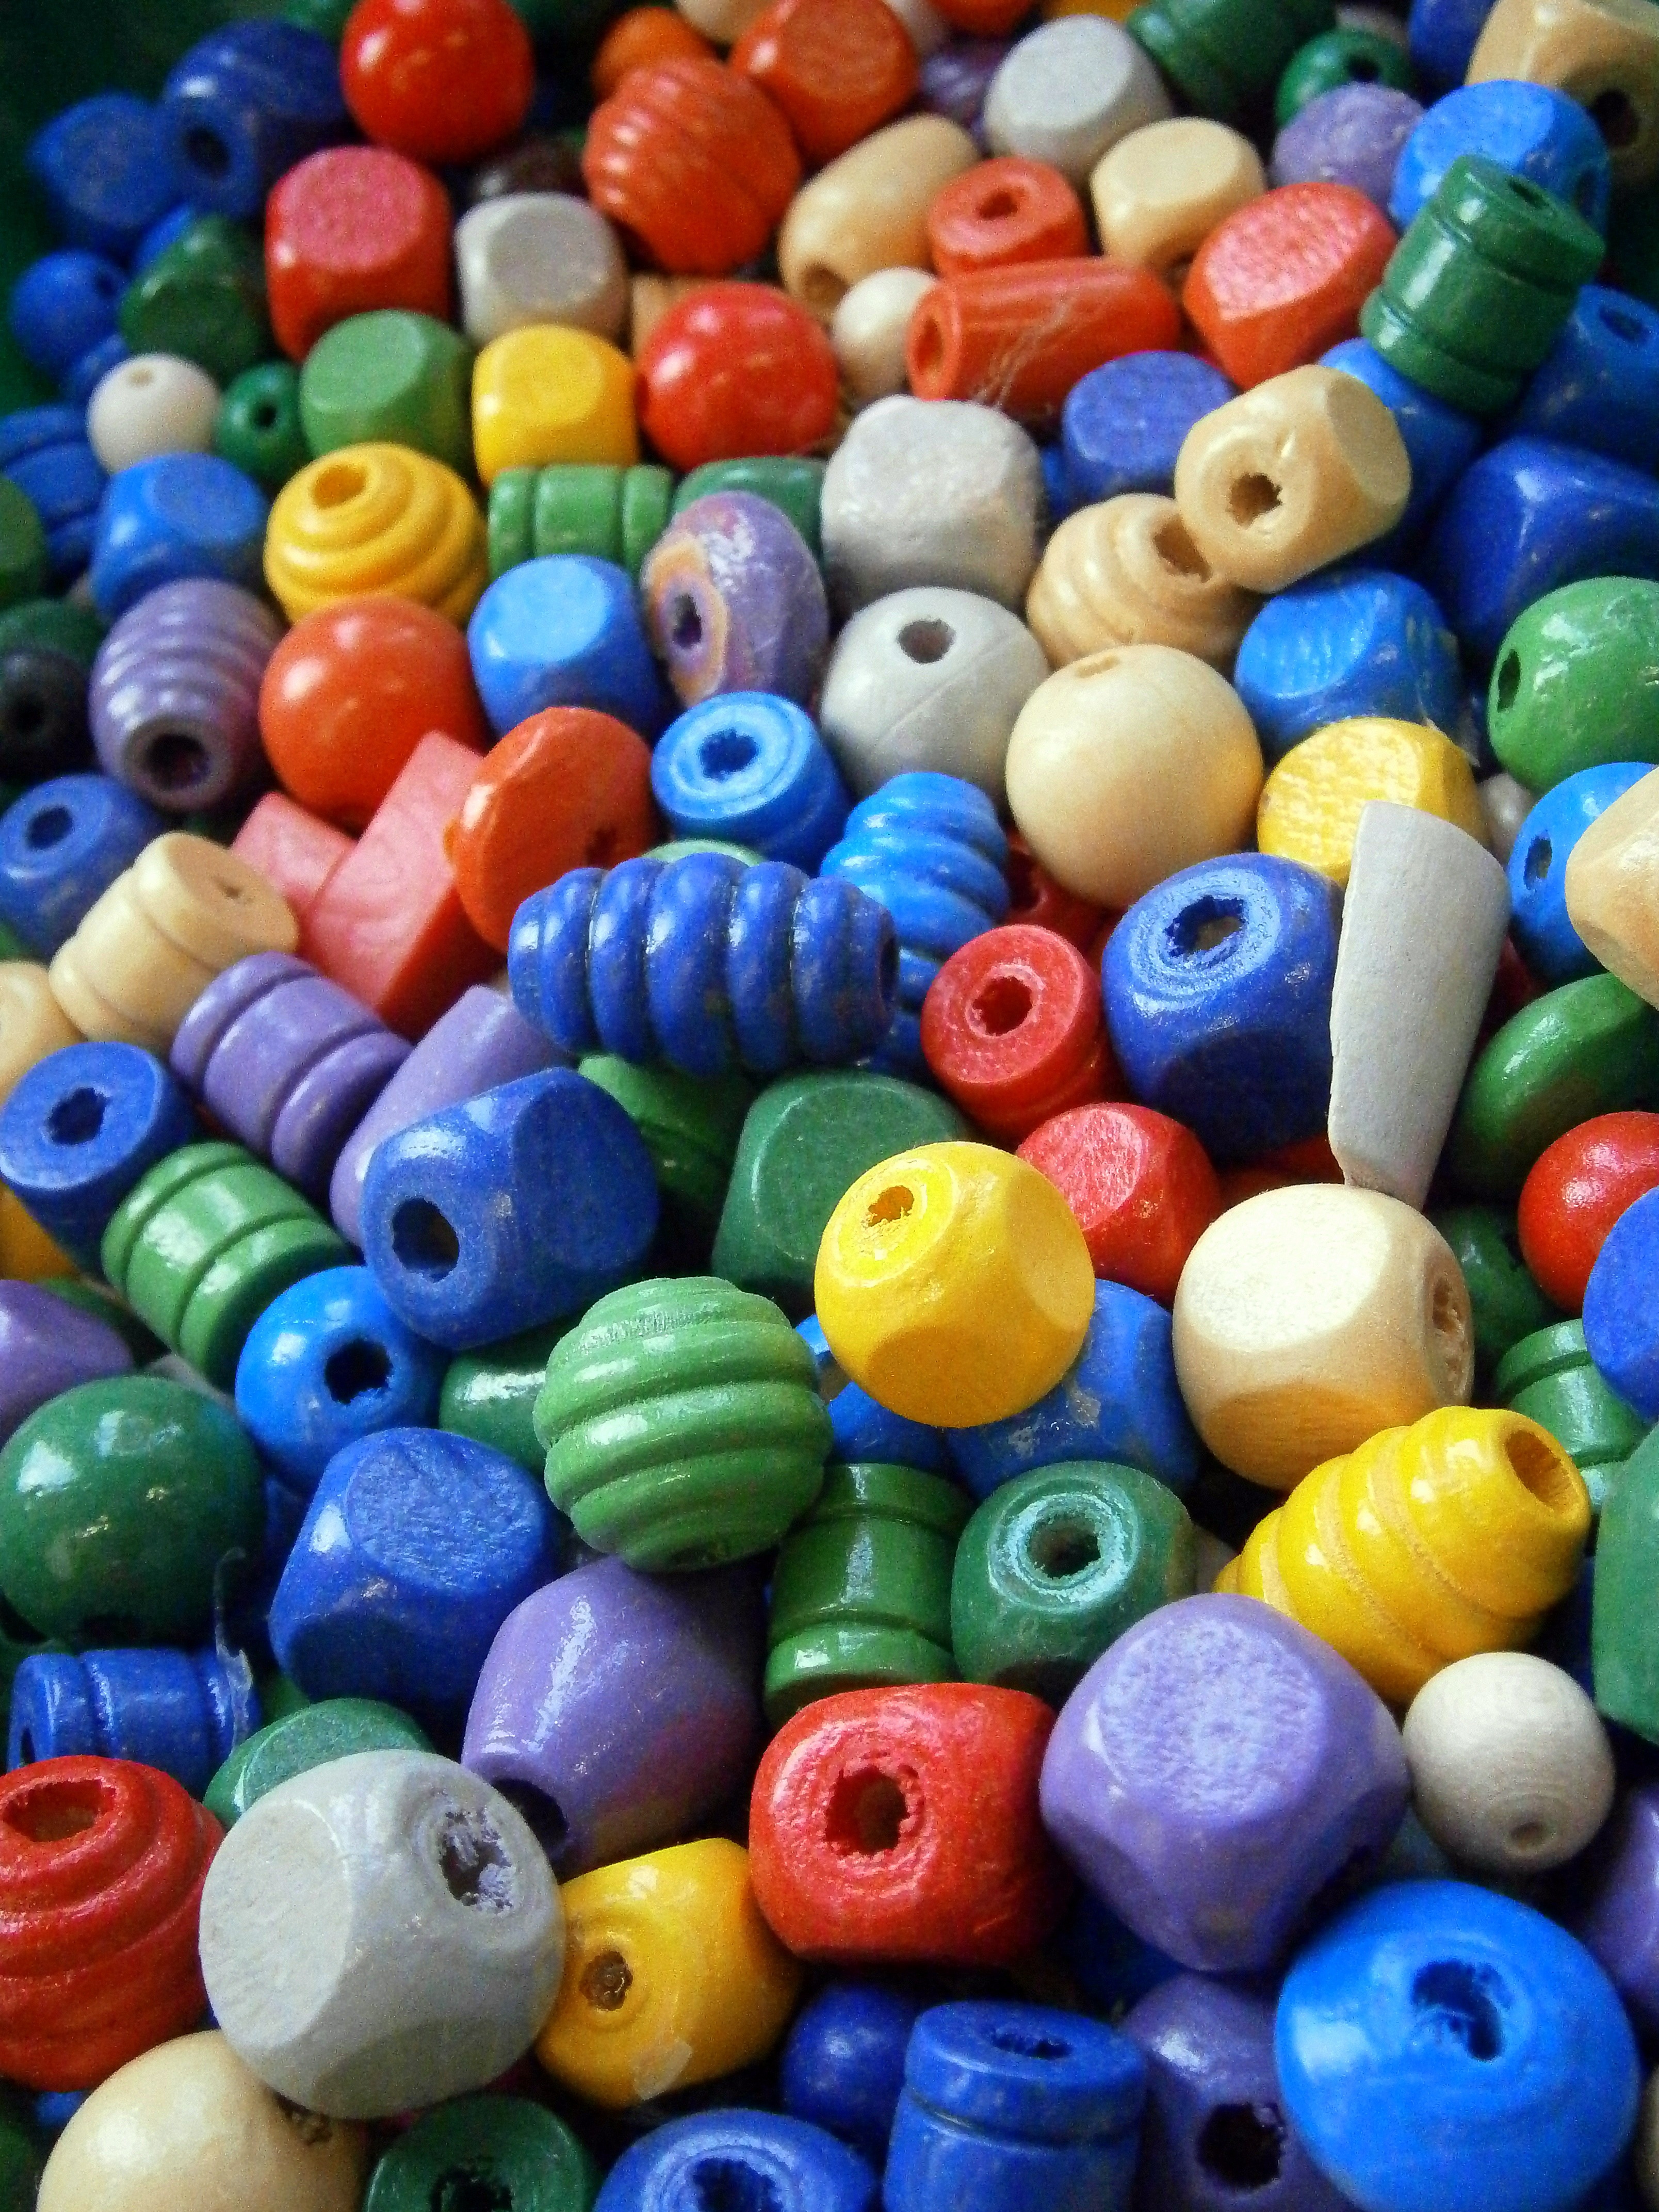
wood, play, chain, glass, food, color, blue, colorful, leisure, bead, toy, skill, bracelet, art, fun, kindergarten, school, patience, beads, share, hobby, many, tinker, quantitative, leisure activity, jewelry making